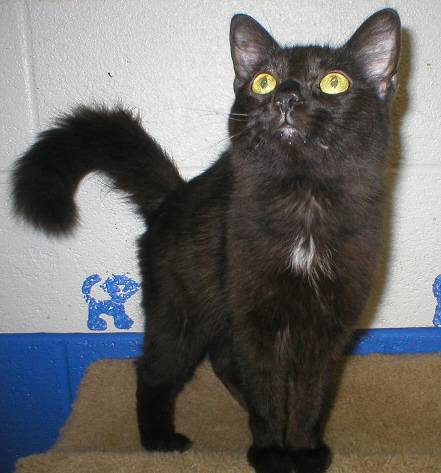
Label: cat